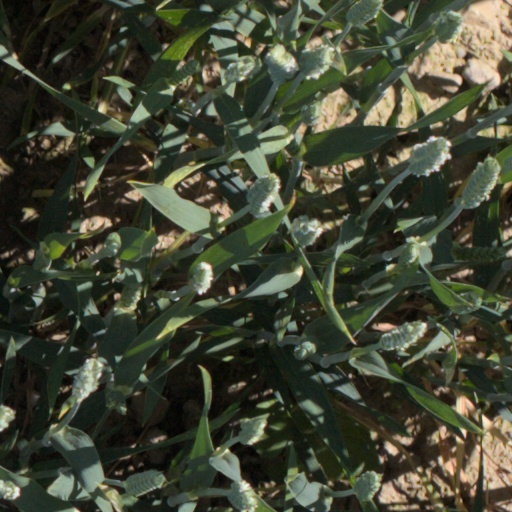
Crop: wheat